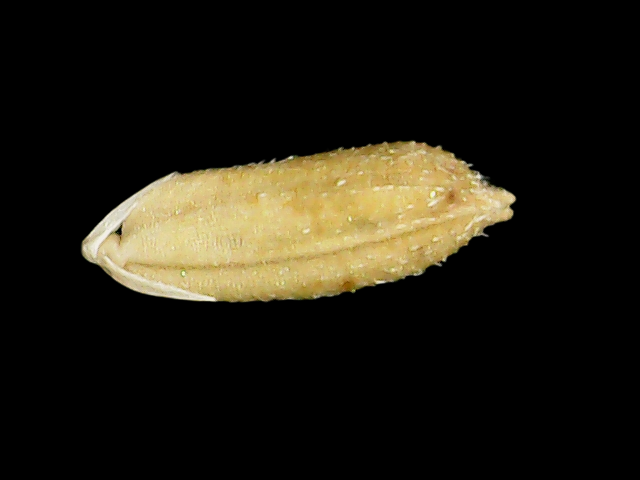
Rice variety: Bd51